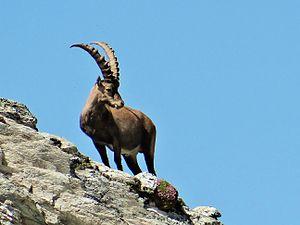
Parc national de la Vanoise Español: Ibice en el Parque nacional de la Vanoise (FR)